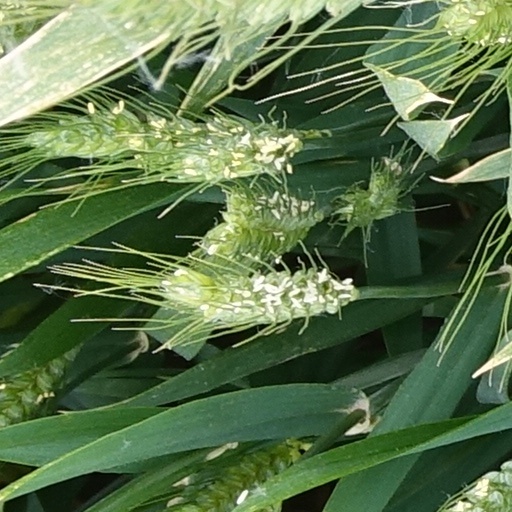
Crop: wheat